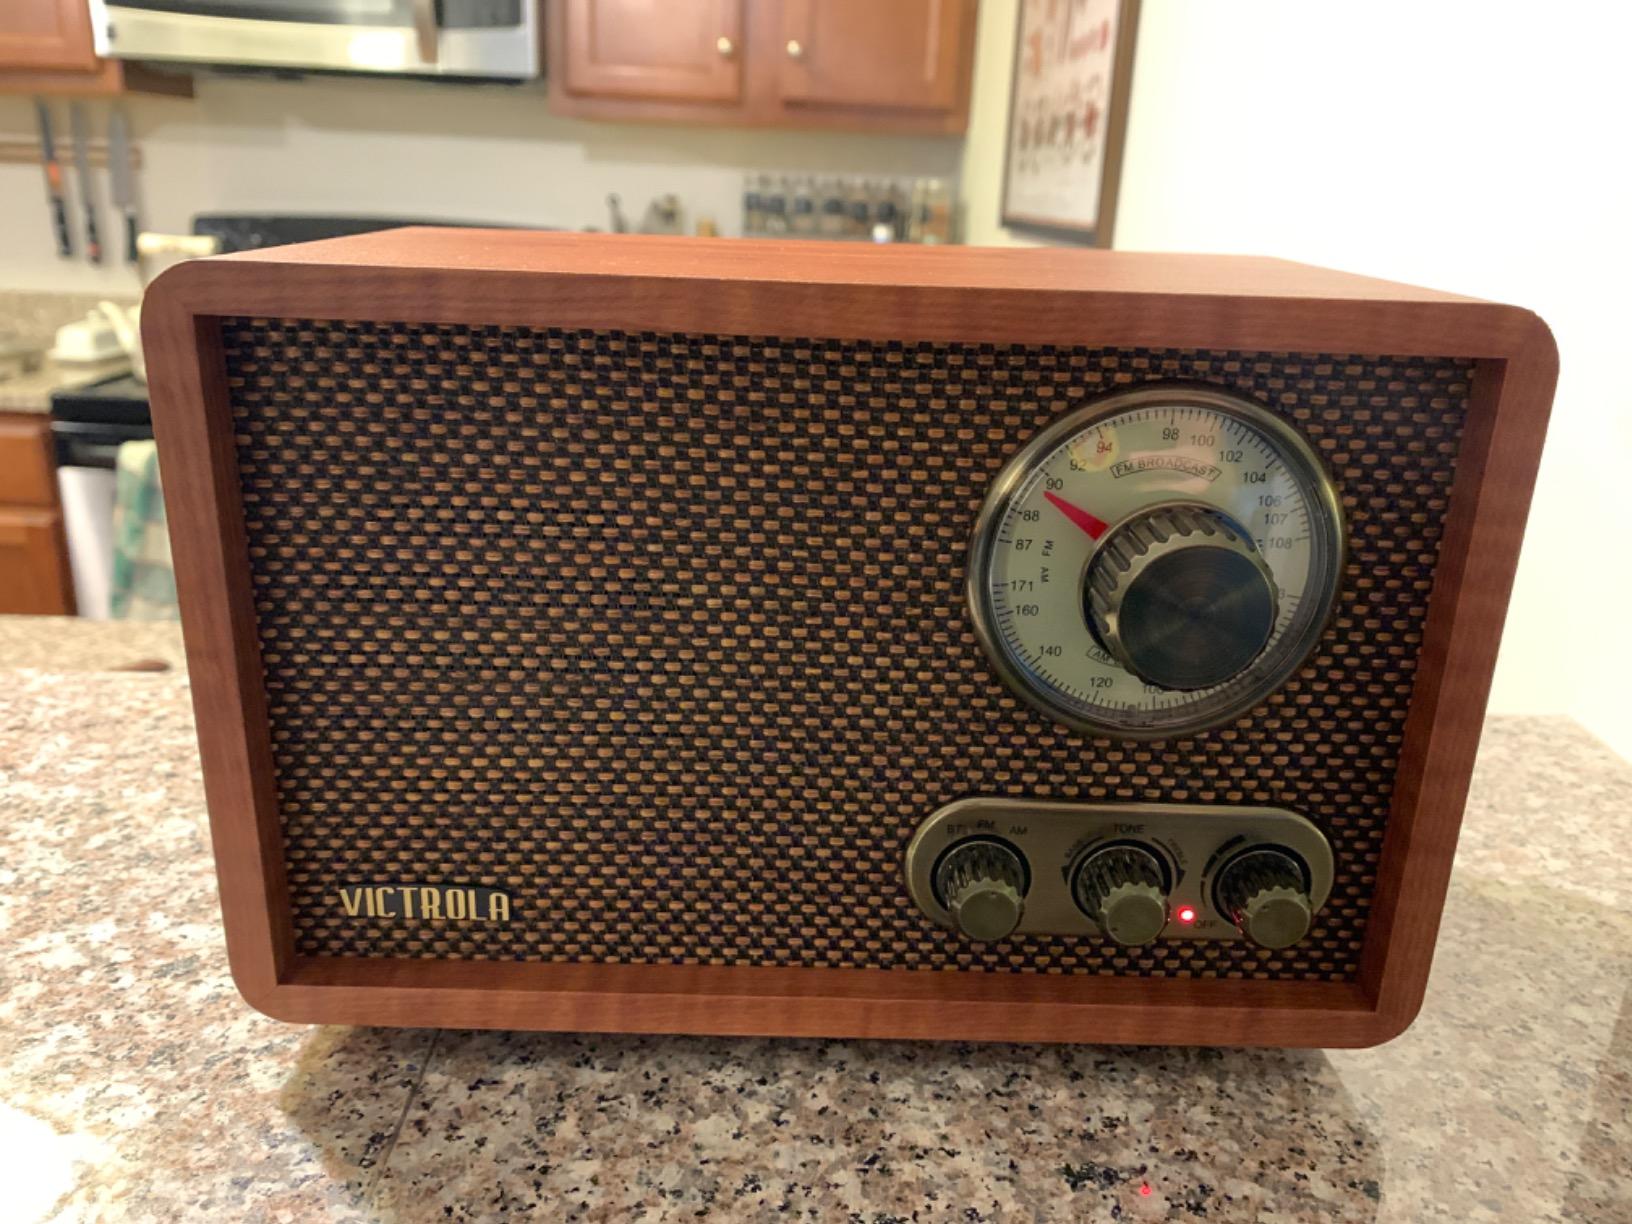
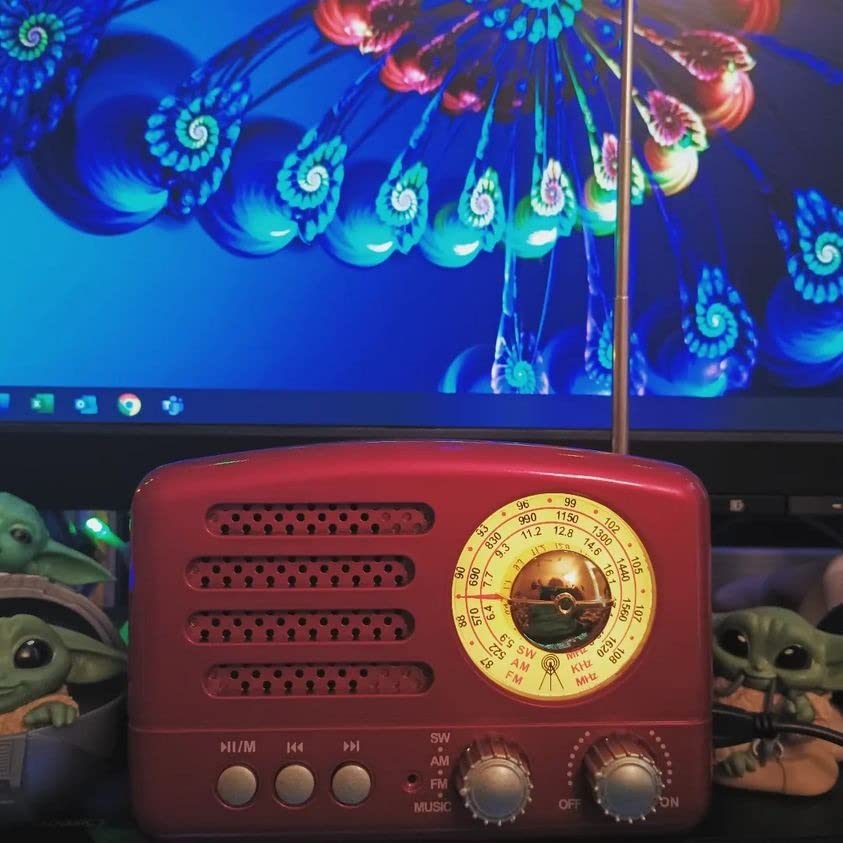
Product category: radio
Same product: no